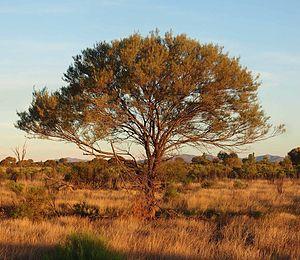
La liste des espèces du genre Acacia présentée ci-après est celle du genre Acacia sensu stricto. En effet, plusieurs analyses cladistiques ont montré que le genre Acacia sensu lato n'est pas monophylétique.